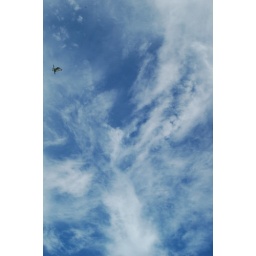
bird in the sky